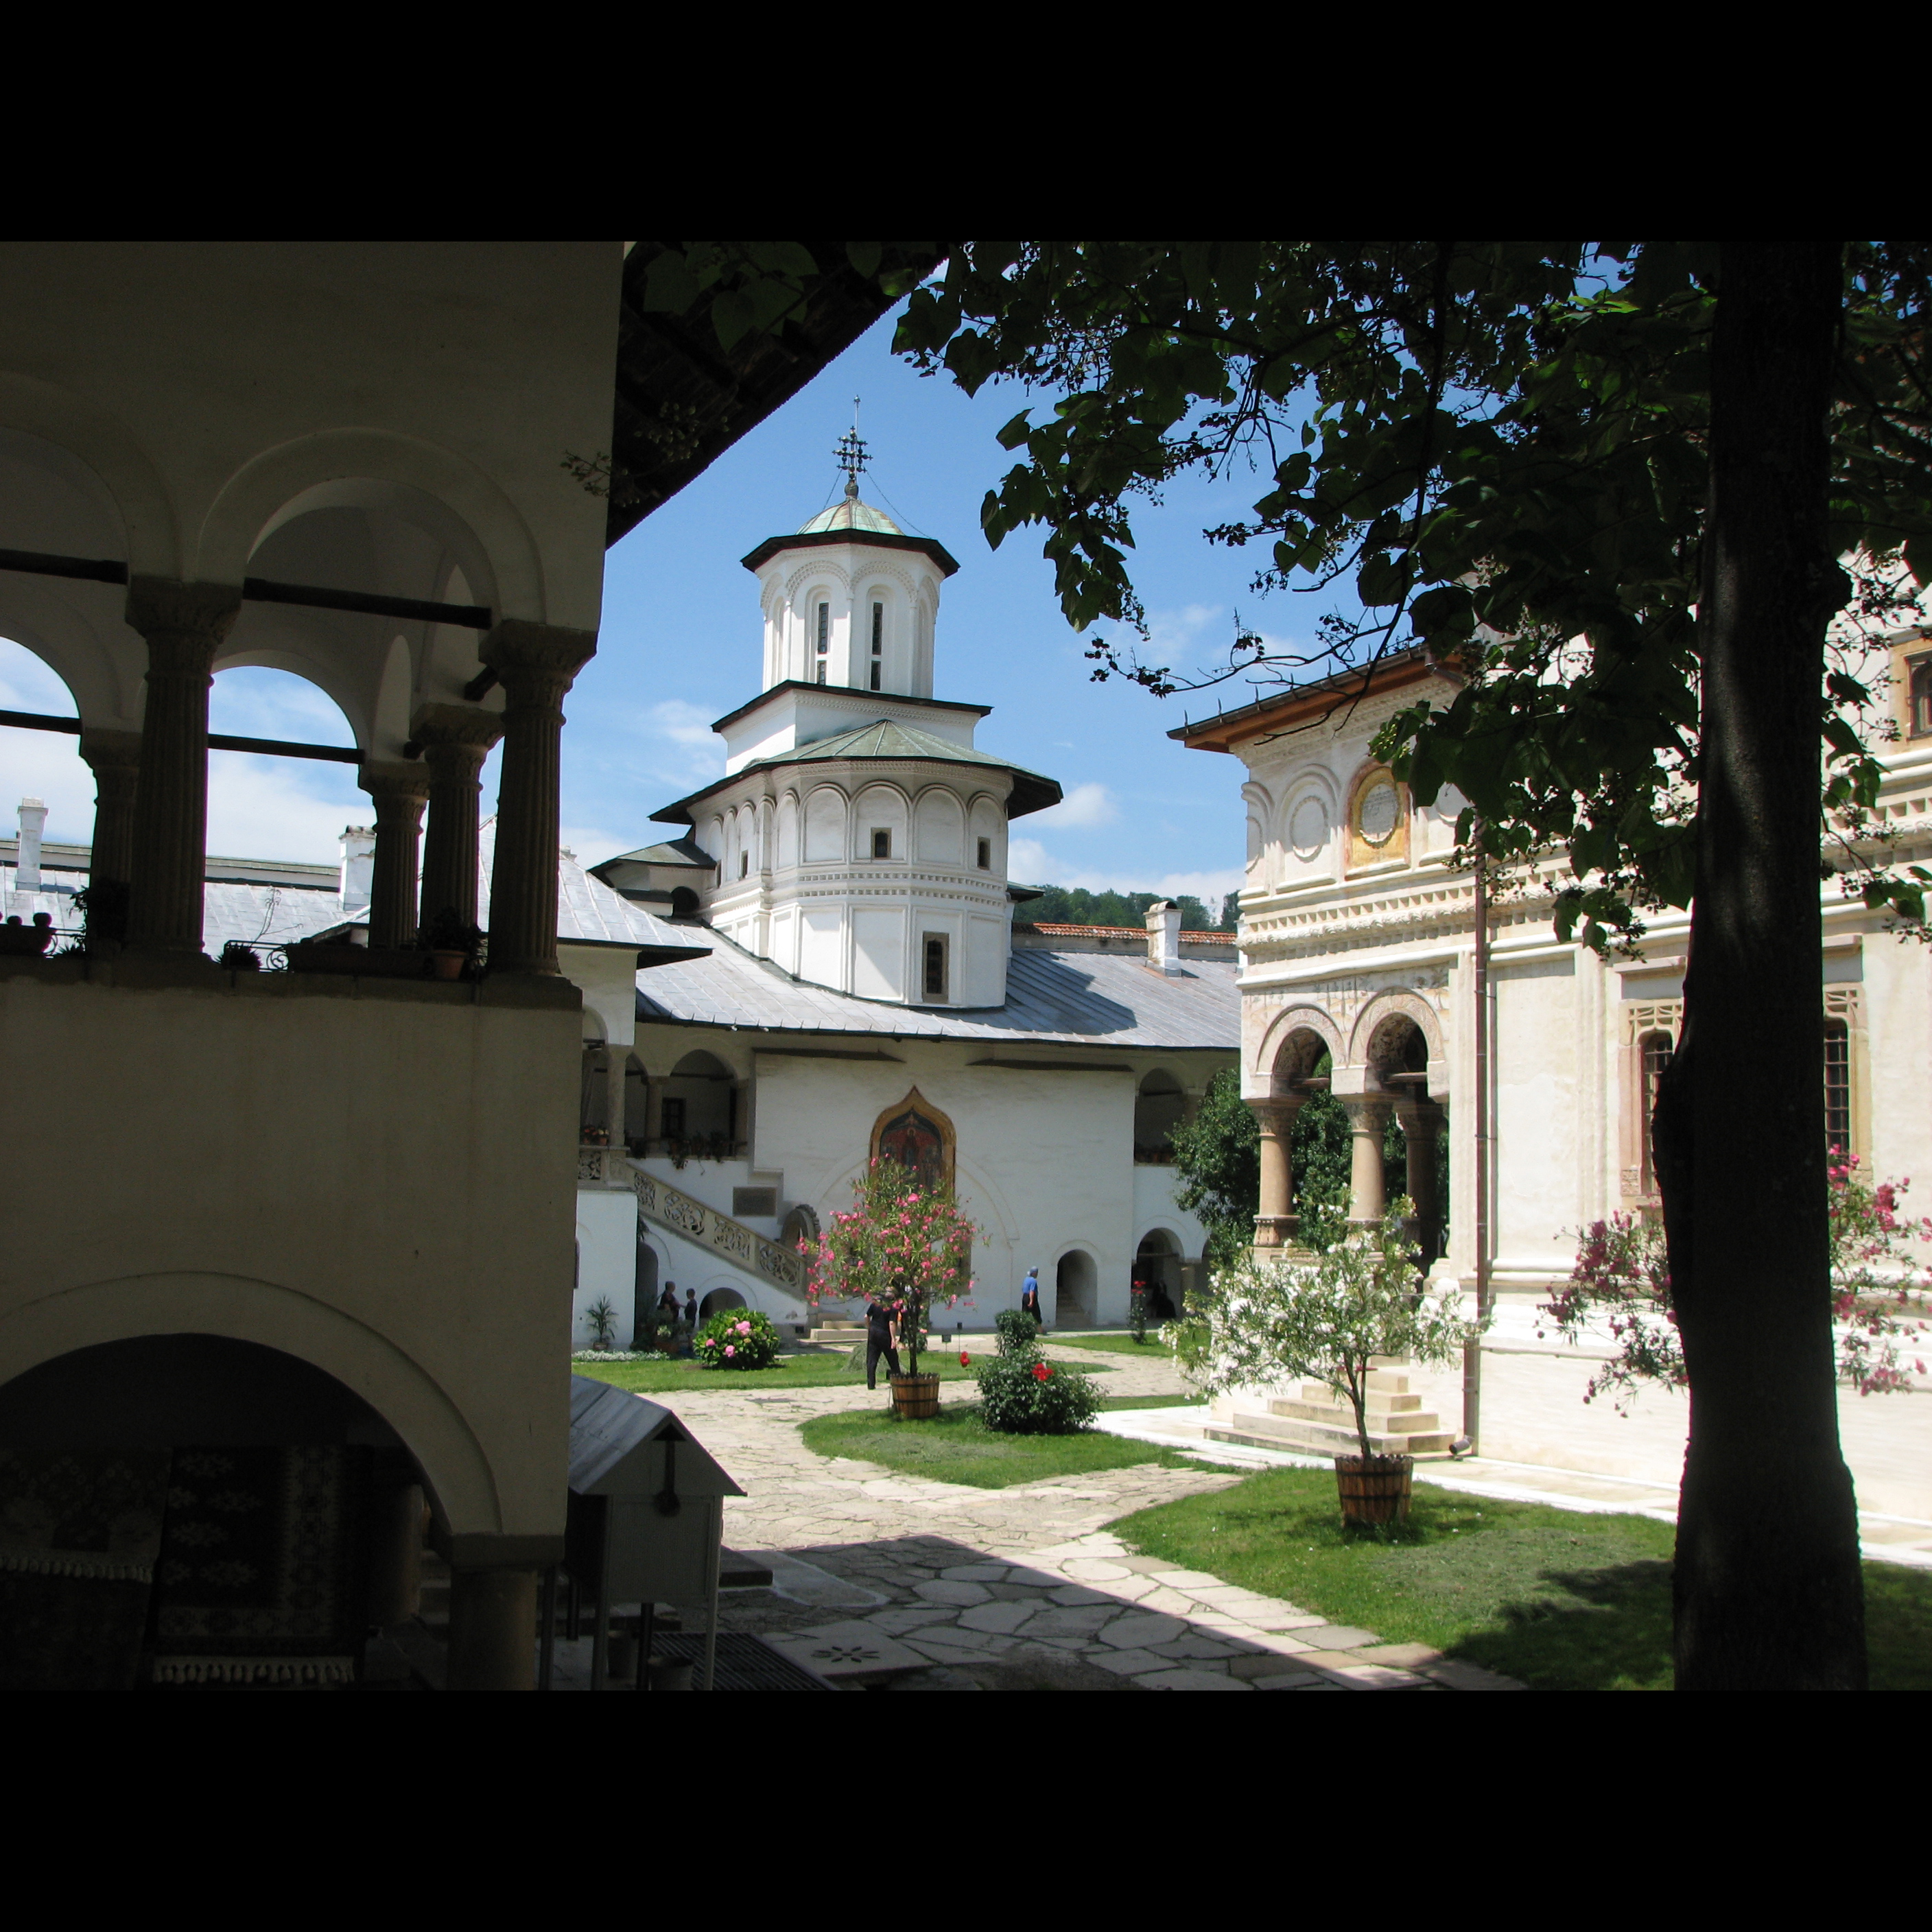
architecture, photography, mansion, building, monument, photo, arch, religion, church, christian, place of worship, photos, religious, free, cool image, de, monastery, churches, fotografie, history, christianity, romana, arc, orthodox, unesco, eastern, estate, romania, convent, bor, biserica, arhitectura, wallachia, muntenia, tara, romaneasca, orthodoxy, romanian, ortodoxa, patrimoniu, manastire, ortodoxia, ortodoxie, cretinism, cretin, ecclesiastical, bisericeasc, cladire, edificiu, valahia, tararomaneasca, oltenia, brancovenesc, brncoveneasc, brancoveanu, brancovan, horezu, hurez, hurezi, mnstireahurezi, hurezimonastery, monasteryofhorezu, lmivliiaa09894, 1690